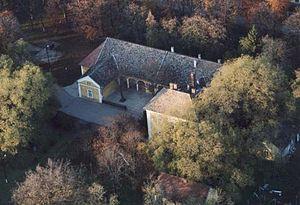
Árpádhalom est un village et une commune du comitat de Csongrád en Hongrie.